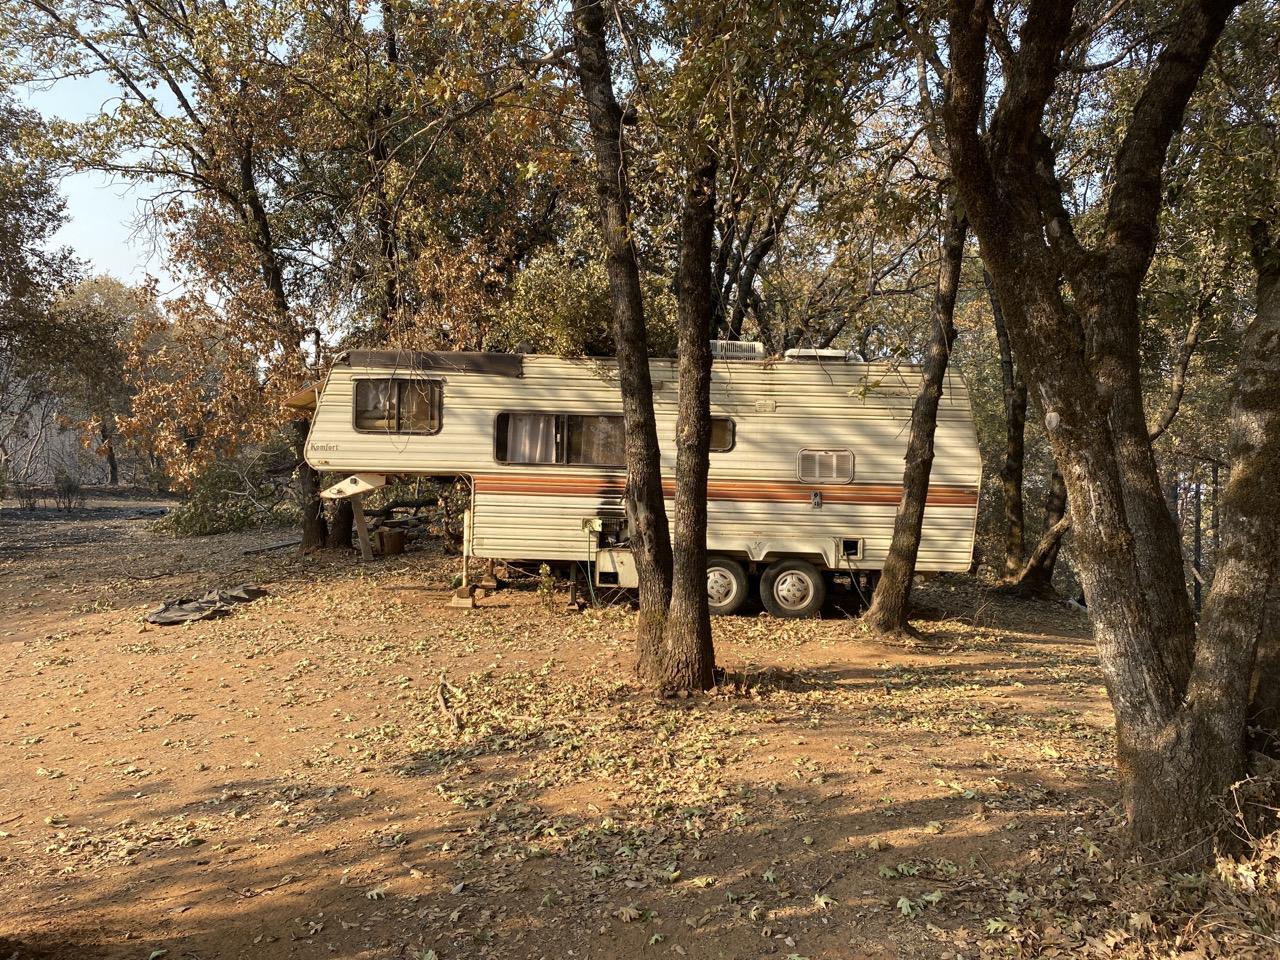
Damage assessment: no_damage